Toenailing

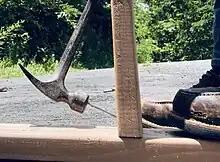
Example of toenailing in stud framing

Toenailing or skew-nailing is a viable, structurally sound method of the driving of a nail at a roughly 30° angle to fasten two pieces of wood together, typically with their grains perpendicular. The term comes colloquially from fastening wood at the bottom, or toe, of the board. A variation of toenailing is to use screws, casually known as "toe-screwing". Toenails are typically driven in opposing pairs when possible, or pairs of pairs when appropriate. The angled nailing makes later dismantling difficult or destructive.